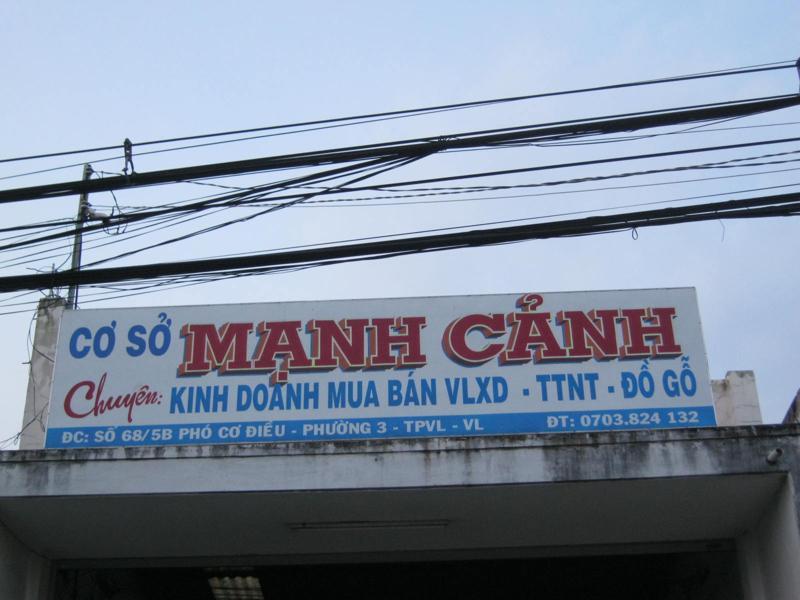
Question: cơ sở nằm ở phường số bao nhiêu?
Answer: phường số 3